Screw

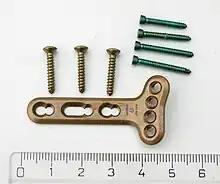
Implant that has been used for fixation of a broken wrist

Lag screws (US) or coach screws (UK, Australia, and New Zealand) (also referred to as lag bolts or coach bolts, although this is a misnomer) or French wood screw (Scandinavia) are large wood screws. Lag screws are used to lag together lumber framing, to lag machinery feet to wood floors, and for other heavy carpentry applications. The attributive modifier "lag" came from an early principal use of such fasteners: the fastening of lags such as barrel staves and other similar parts. These fasteners are "screws" according to the "Machinery's Handbook" criteria, and the obsolescent term "lag bolt" has been replaced by "lag screw" in the "Handbook". However, based on tradition many tradesmen continue to refer to them as "bolts", because, like head bolts, they are large, with hex or square heads that require a wrench, socket, or specialized bit to turn.